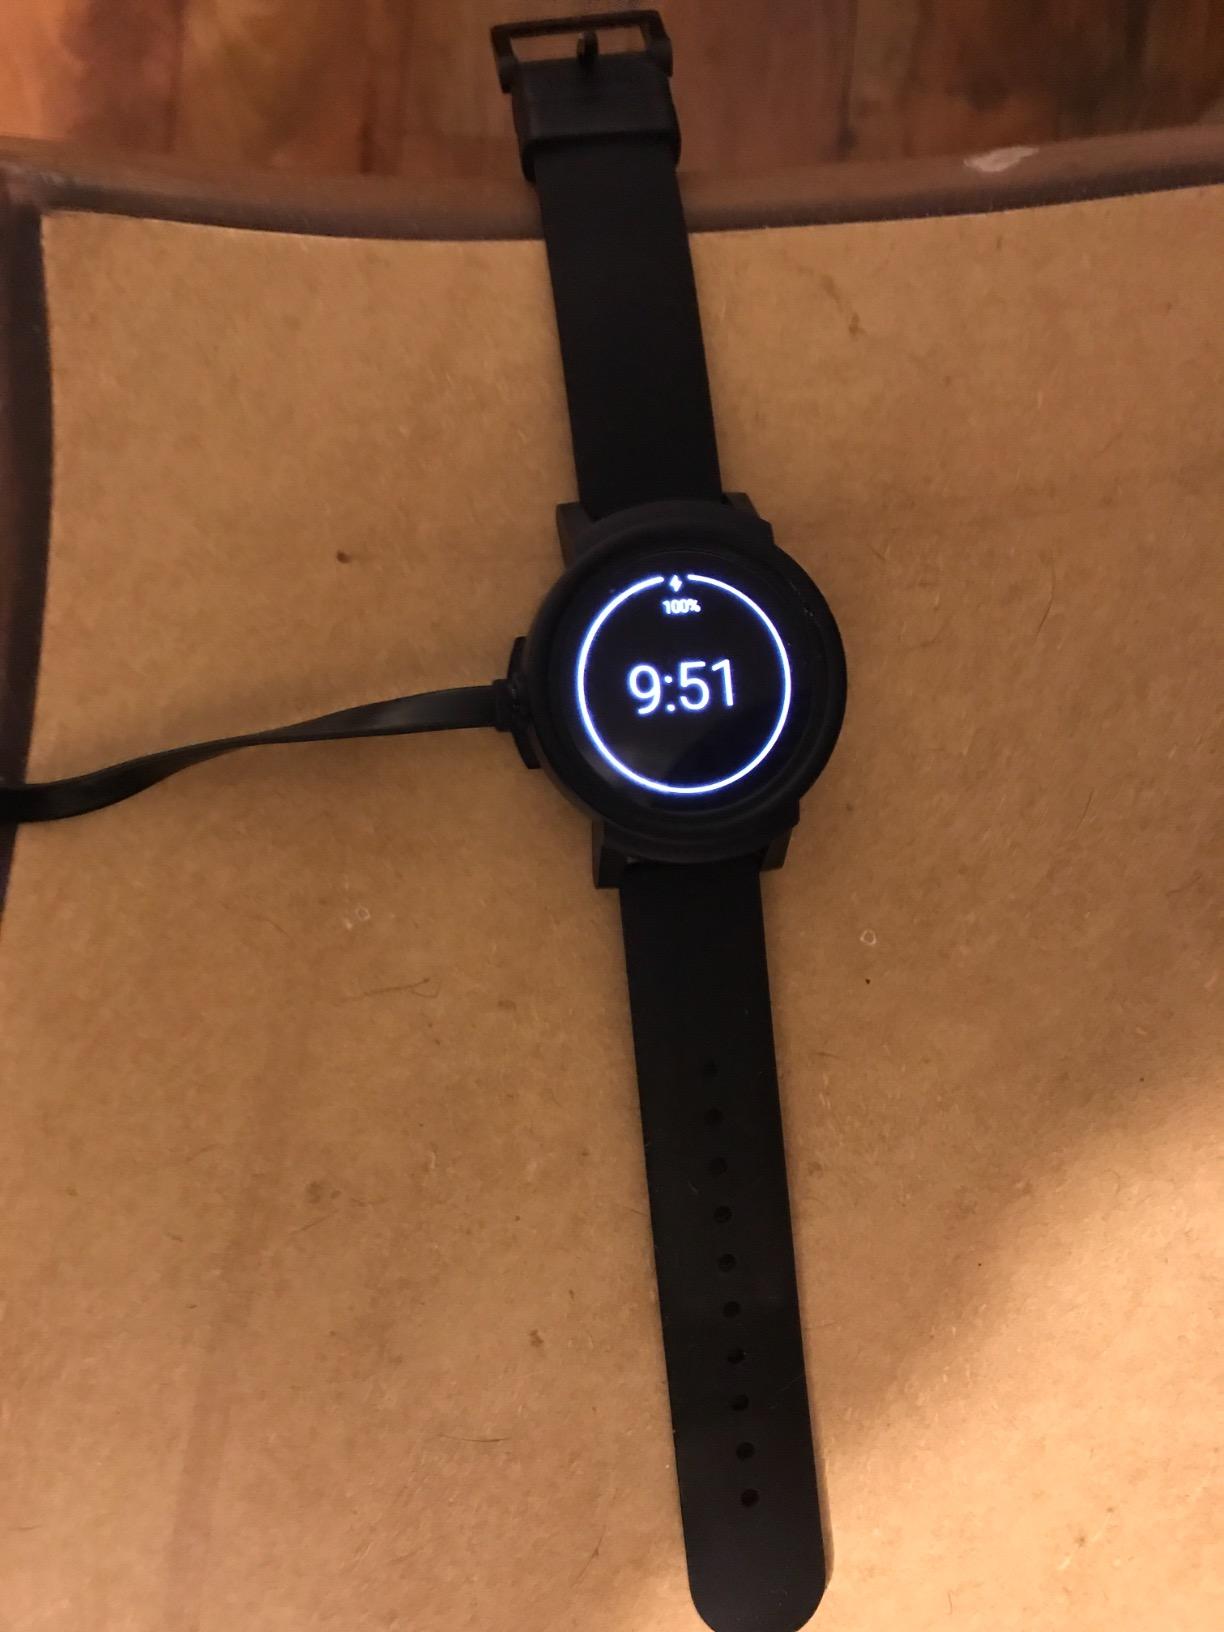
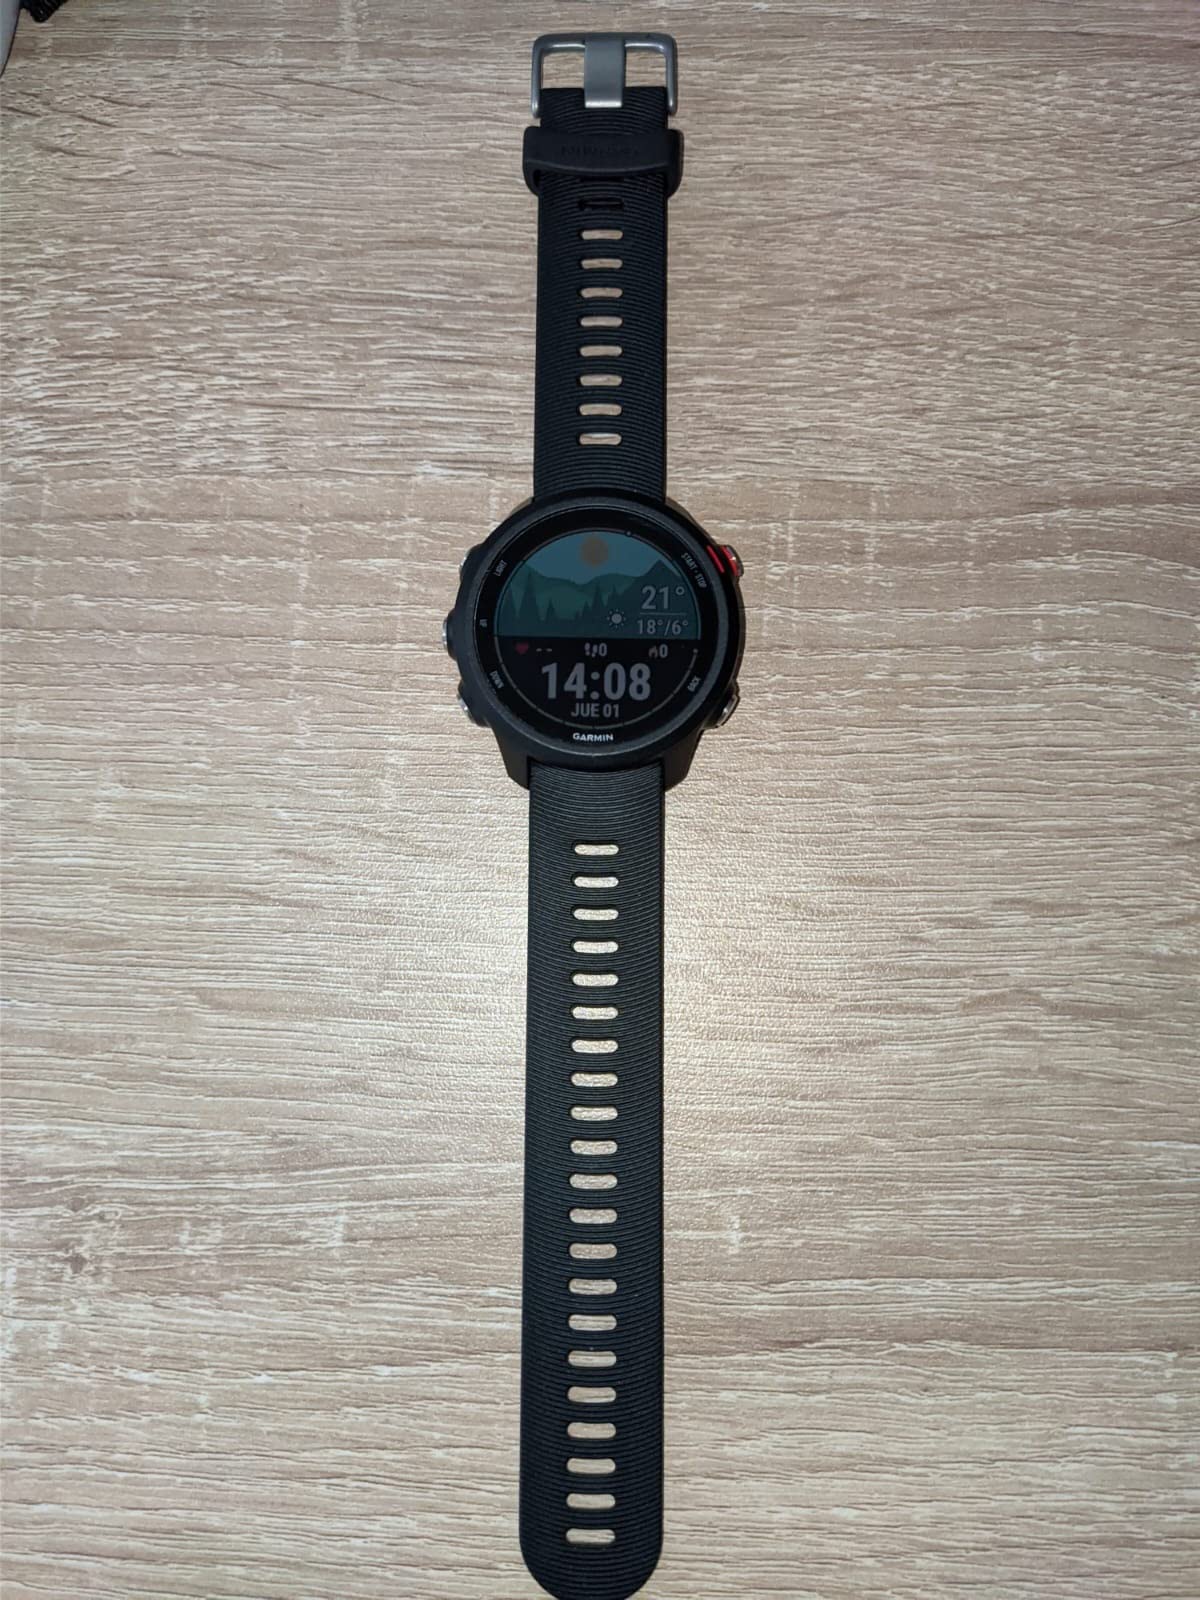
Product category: smartwatch
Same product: no